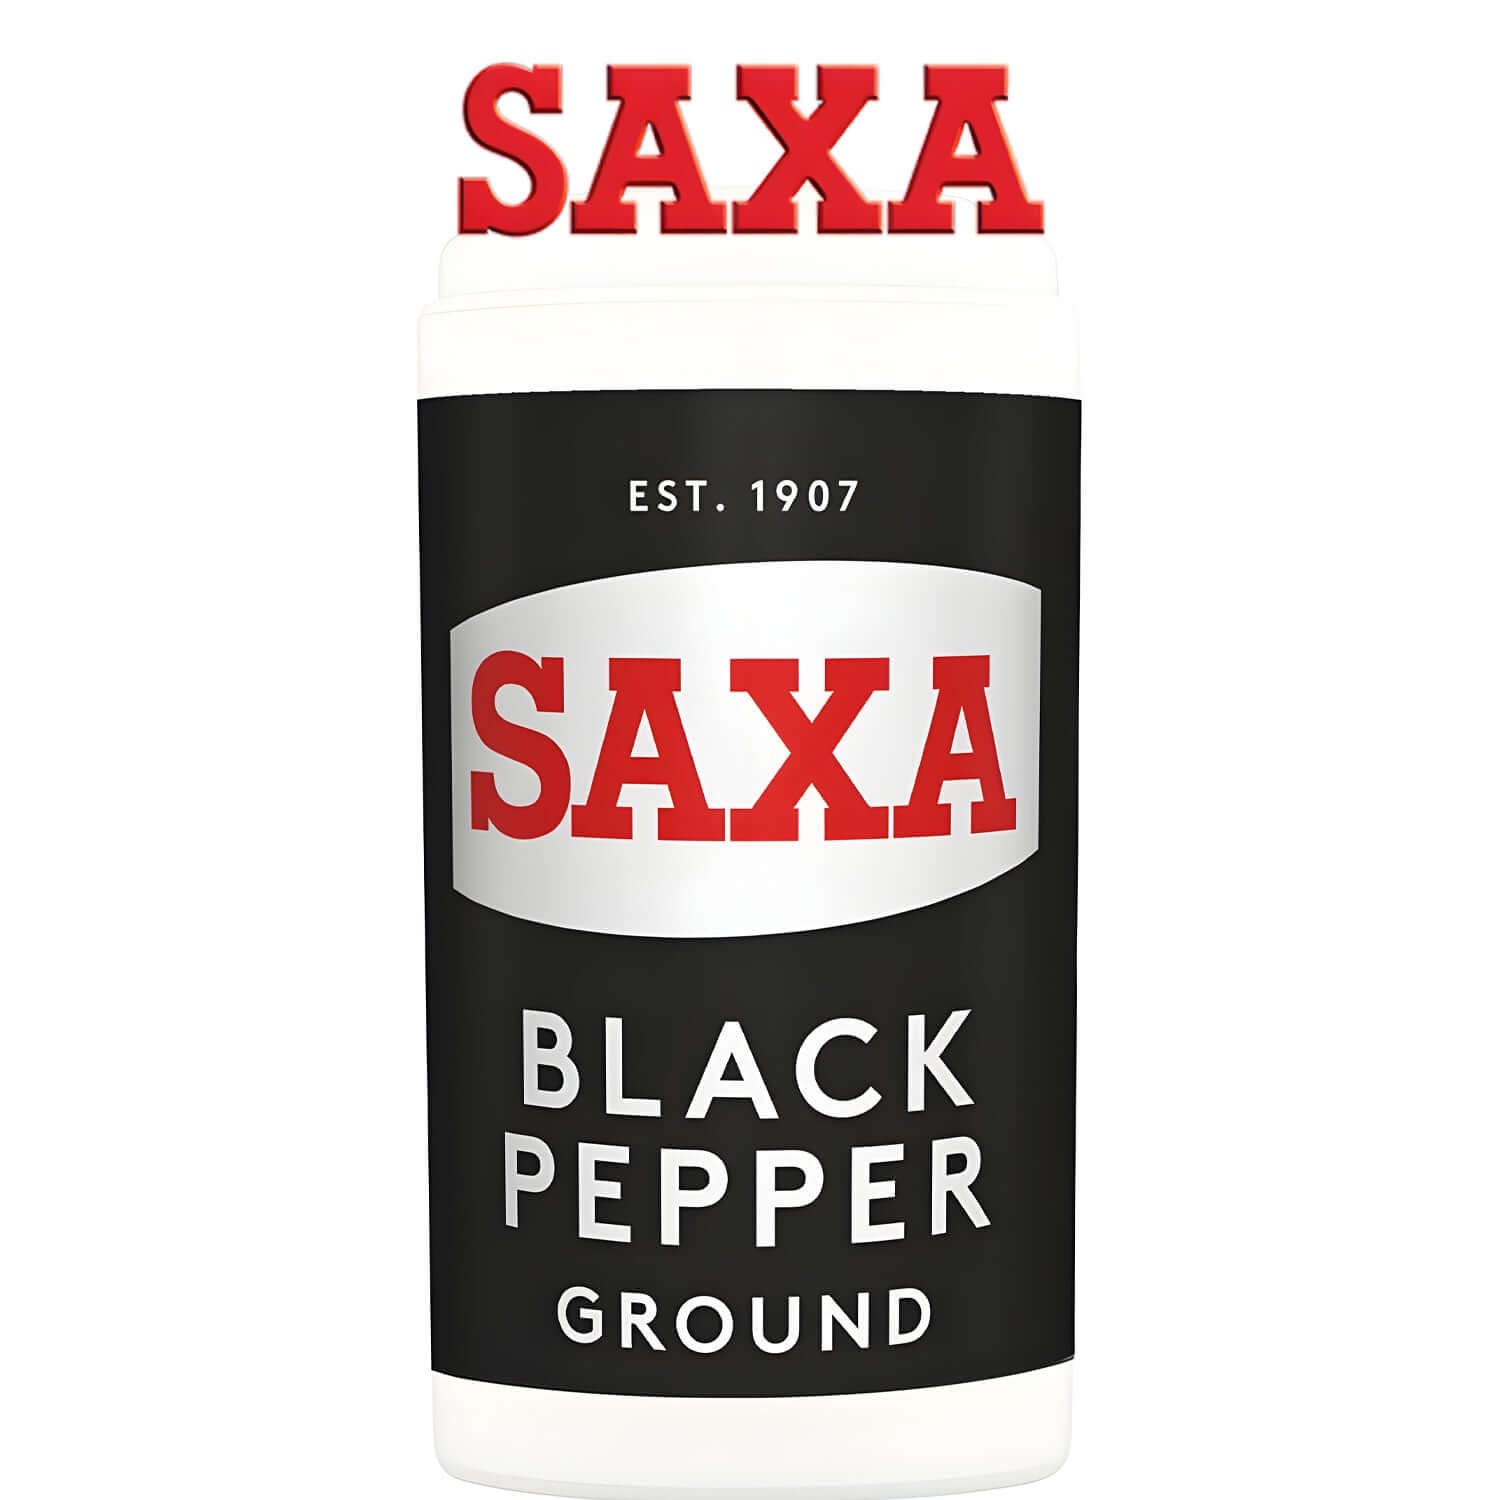
Black Pepper - Saxa - Barkat
Black Pepper - Barkat - Saxa - Barkat Experience the quality of Barkat Black Pepper - Barkat - Saxa - Barkat , carefully selected to meet our high standards. This premium product delivers exceptional performance and satisfaction, enhancing your everyday experience. Ways to Use Barkat Black Pepper - Barkat - Saxa - Barkat Incorporate into your daily routine for consistent results Use as directed for maximum effectiveness Combine with complementary products for enhanced results Store properly to maintain quality and freshness Product Benefits Premium Quality : Carefully selected for excellence Reliable Performance : Consistent results every time Versatile Application : Suitable for multiple uses At Barkat , we source all our products from trusted suppliers to ensure maximum quality and satisfaction. Our selection process guarantees you receive only the finest products for your needs. Why Choose Barkat from ? We pride ourselves on offering premium quality products that enhance your experience. Our commitment to excellence means you can trust in the consistent quality and performance of everything we provide. Add Black Pepper - Barkat - Saxa - Barkat to your cart today and experience the quality that Barkat brings to your life!
Brand: Barkat
Category: Food, Beverages & Tobacco > Food Items > Seasonings & Spices > Pepper